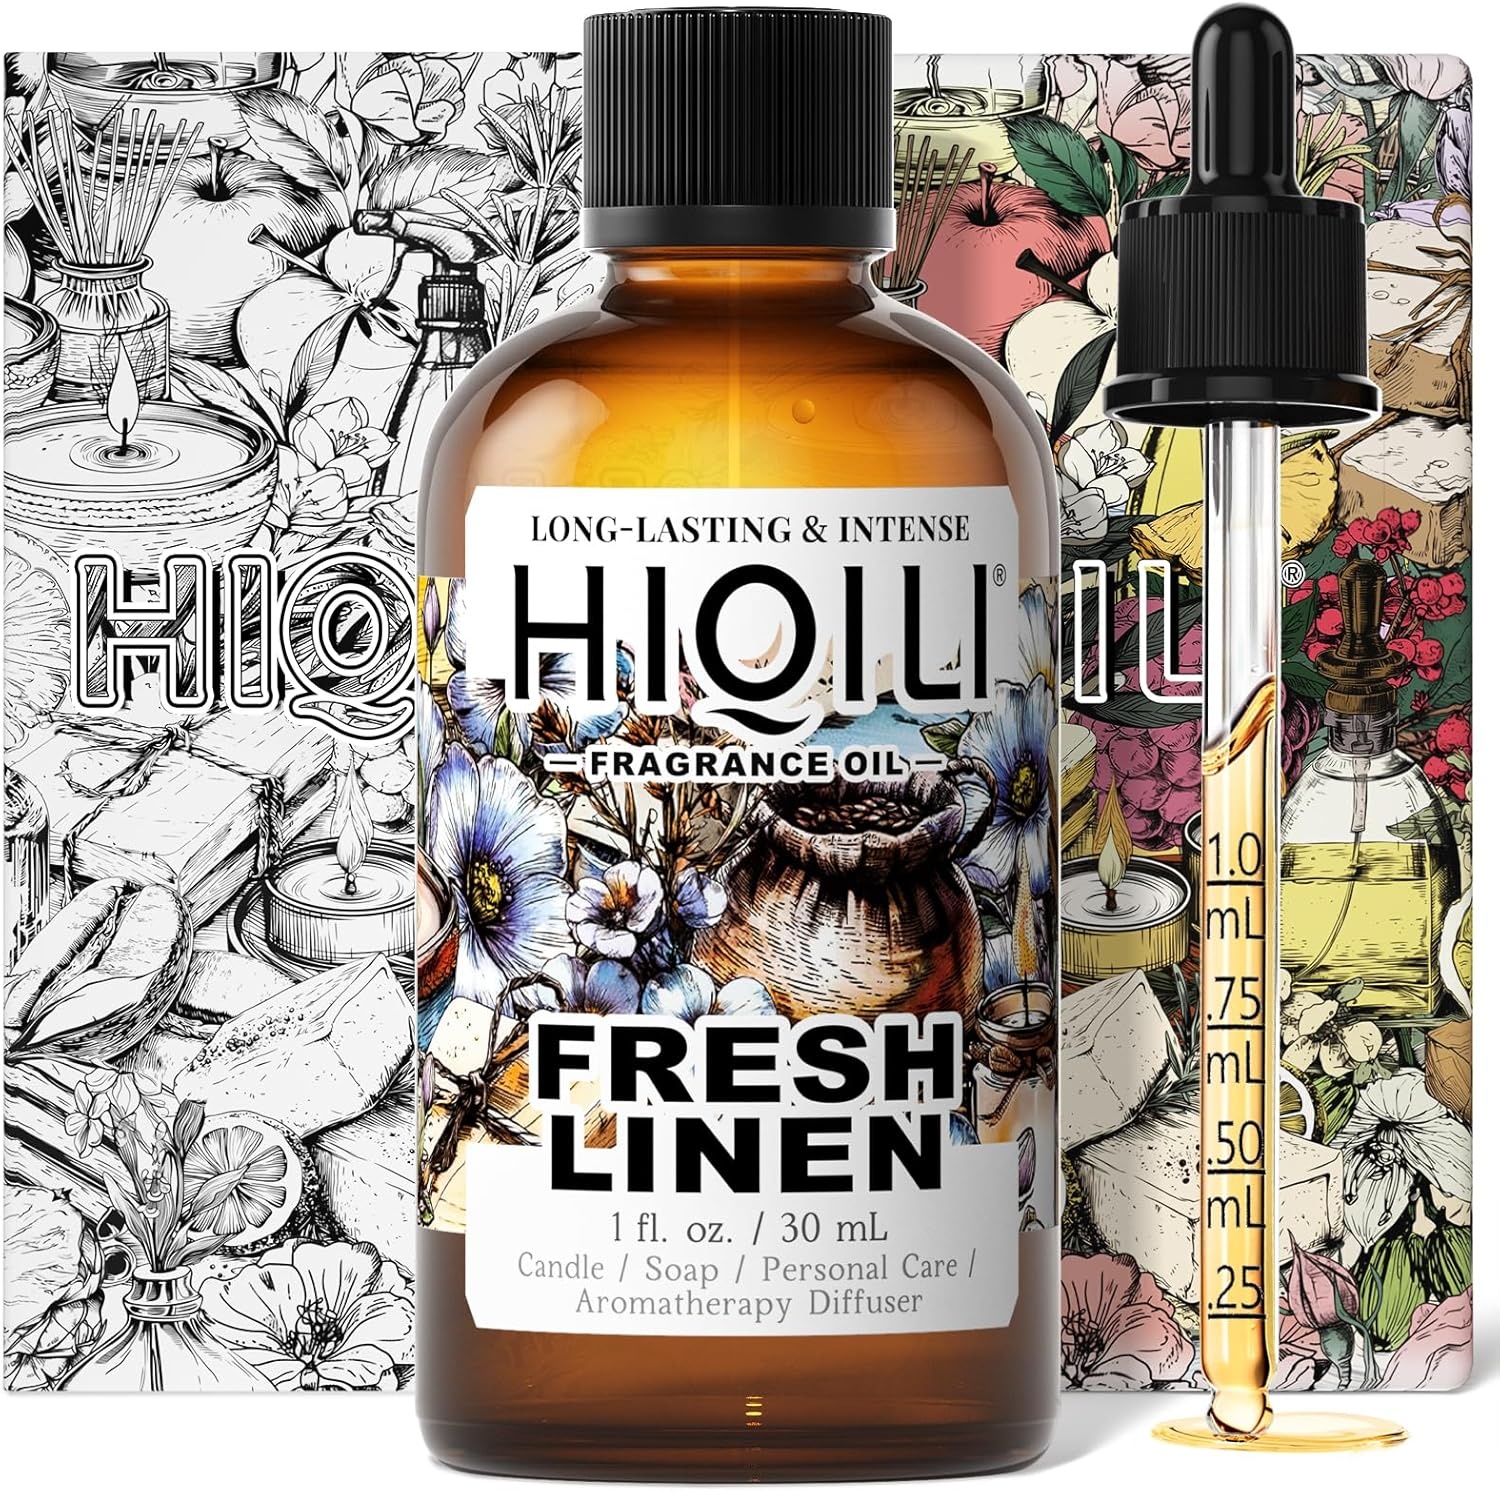
HIQILI Fresh Linen Fragrance Oil for Candle & Room Spray Making, Add to Dryer Balls, Freshie Scents for Essential Oil Diffuser - 1 Fl Oz
Overview Brand : HIQILI Scent : Aromatic-Fresh Linen Special Feature : For DIY & Aromatherapy Product Benefits : Long-Lasting Fragrance, Pet Safe Seasons : All Seasons About this item Soft Linen Breeze: A light, comforting scent that captures the purity of sun-dried sheets and cool morning air Long-Lasting Fragrance: Made from premium, skin-safe aromatic ingredients, this fragrance oil blends effortlessly into waxes, soap, and basis — delivering a consistent, long-lasting scent in every homemade product Pet-Safe Formula: Crafted with a gentle formula that’s safe for your pets when diluted, great for use in DIY pet products like shampoos, paw balms, sprays, and more Laundry-Boosting Freshness: Add drops to dryer balls to leave clothes, linens, and towels with a light, pleasant scent that lasts—ideal for freshening laundry rooms and wardrobes Wide-Ranging Use: Perfect for diffusers and creating handmade gifts like candles, perfumes, and scented sachets — ideal for occasions such as Valentine’s Day, Thanksgiving, and Christmas Safety Guarantee: Certified by the IFRA. HIQILI fragrance oils are cruelty-free, phthalate-free, and made with safe, concentrated ingredients for confident everyday use
Brand: HIQILI
Category: Arts & Entertainment > Hobbies & Creative Arts > Arts & Crafts > Art & Craft Kits > Perfume Making Kits